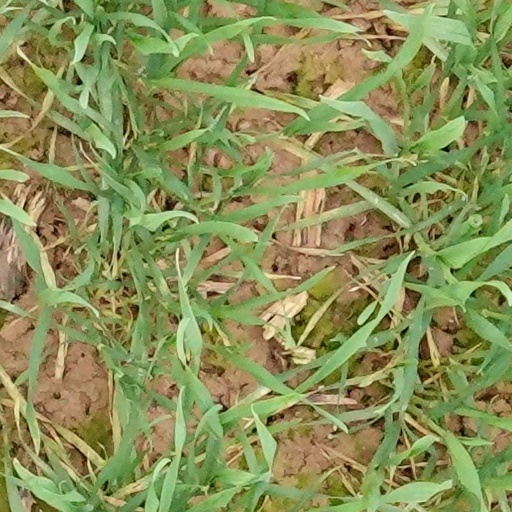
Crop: wheat